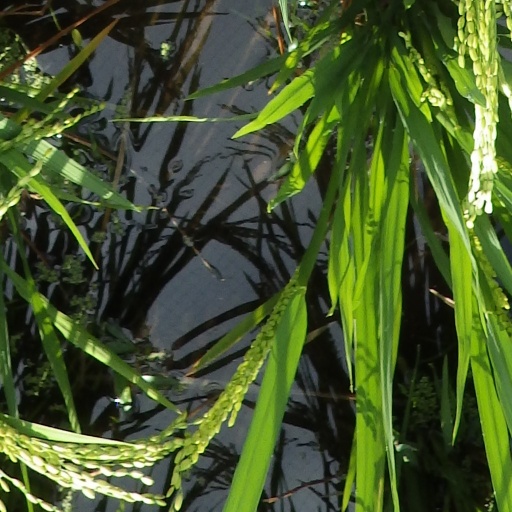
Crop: rice